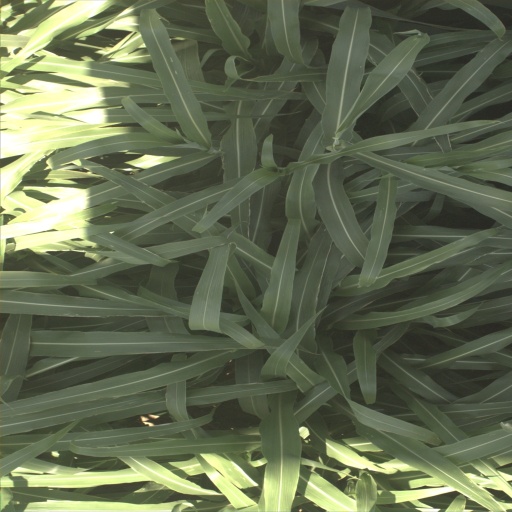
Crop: sorghum